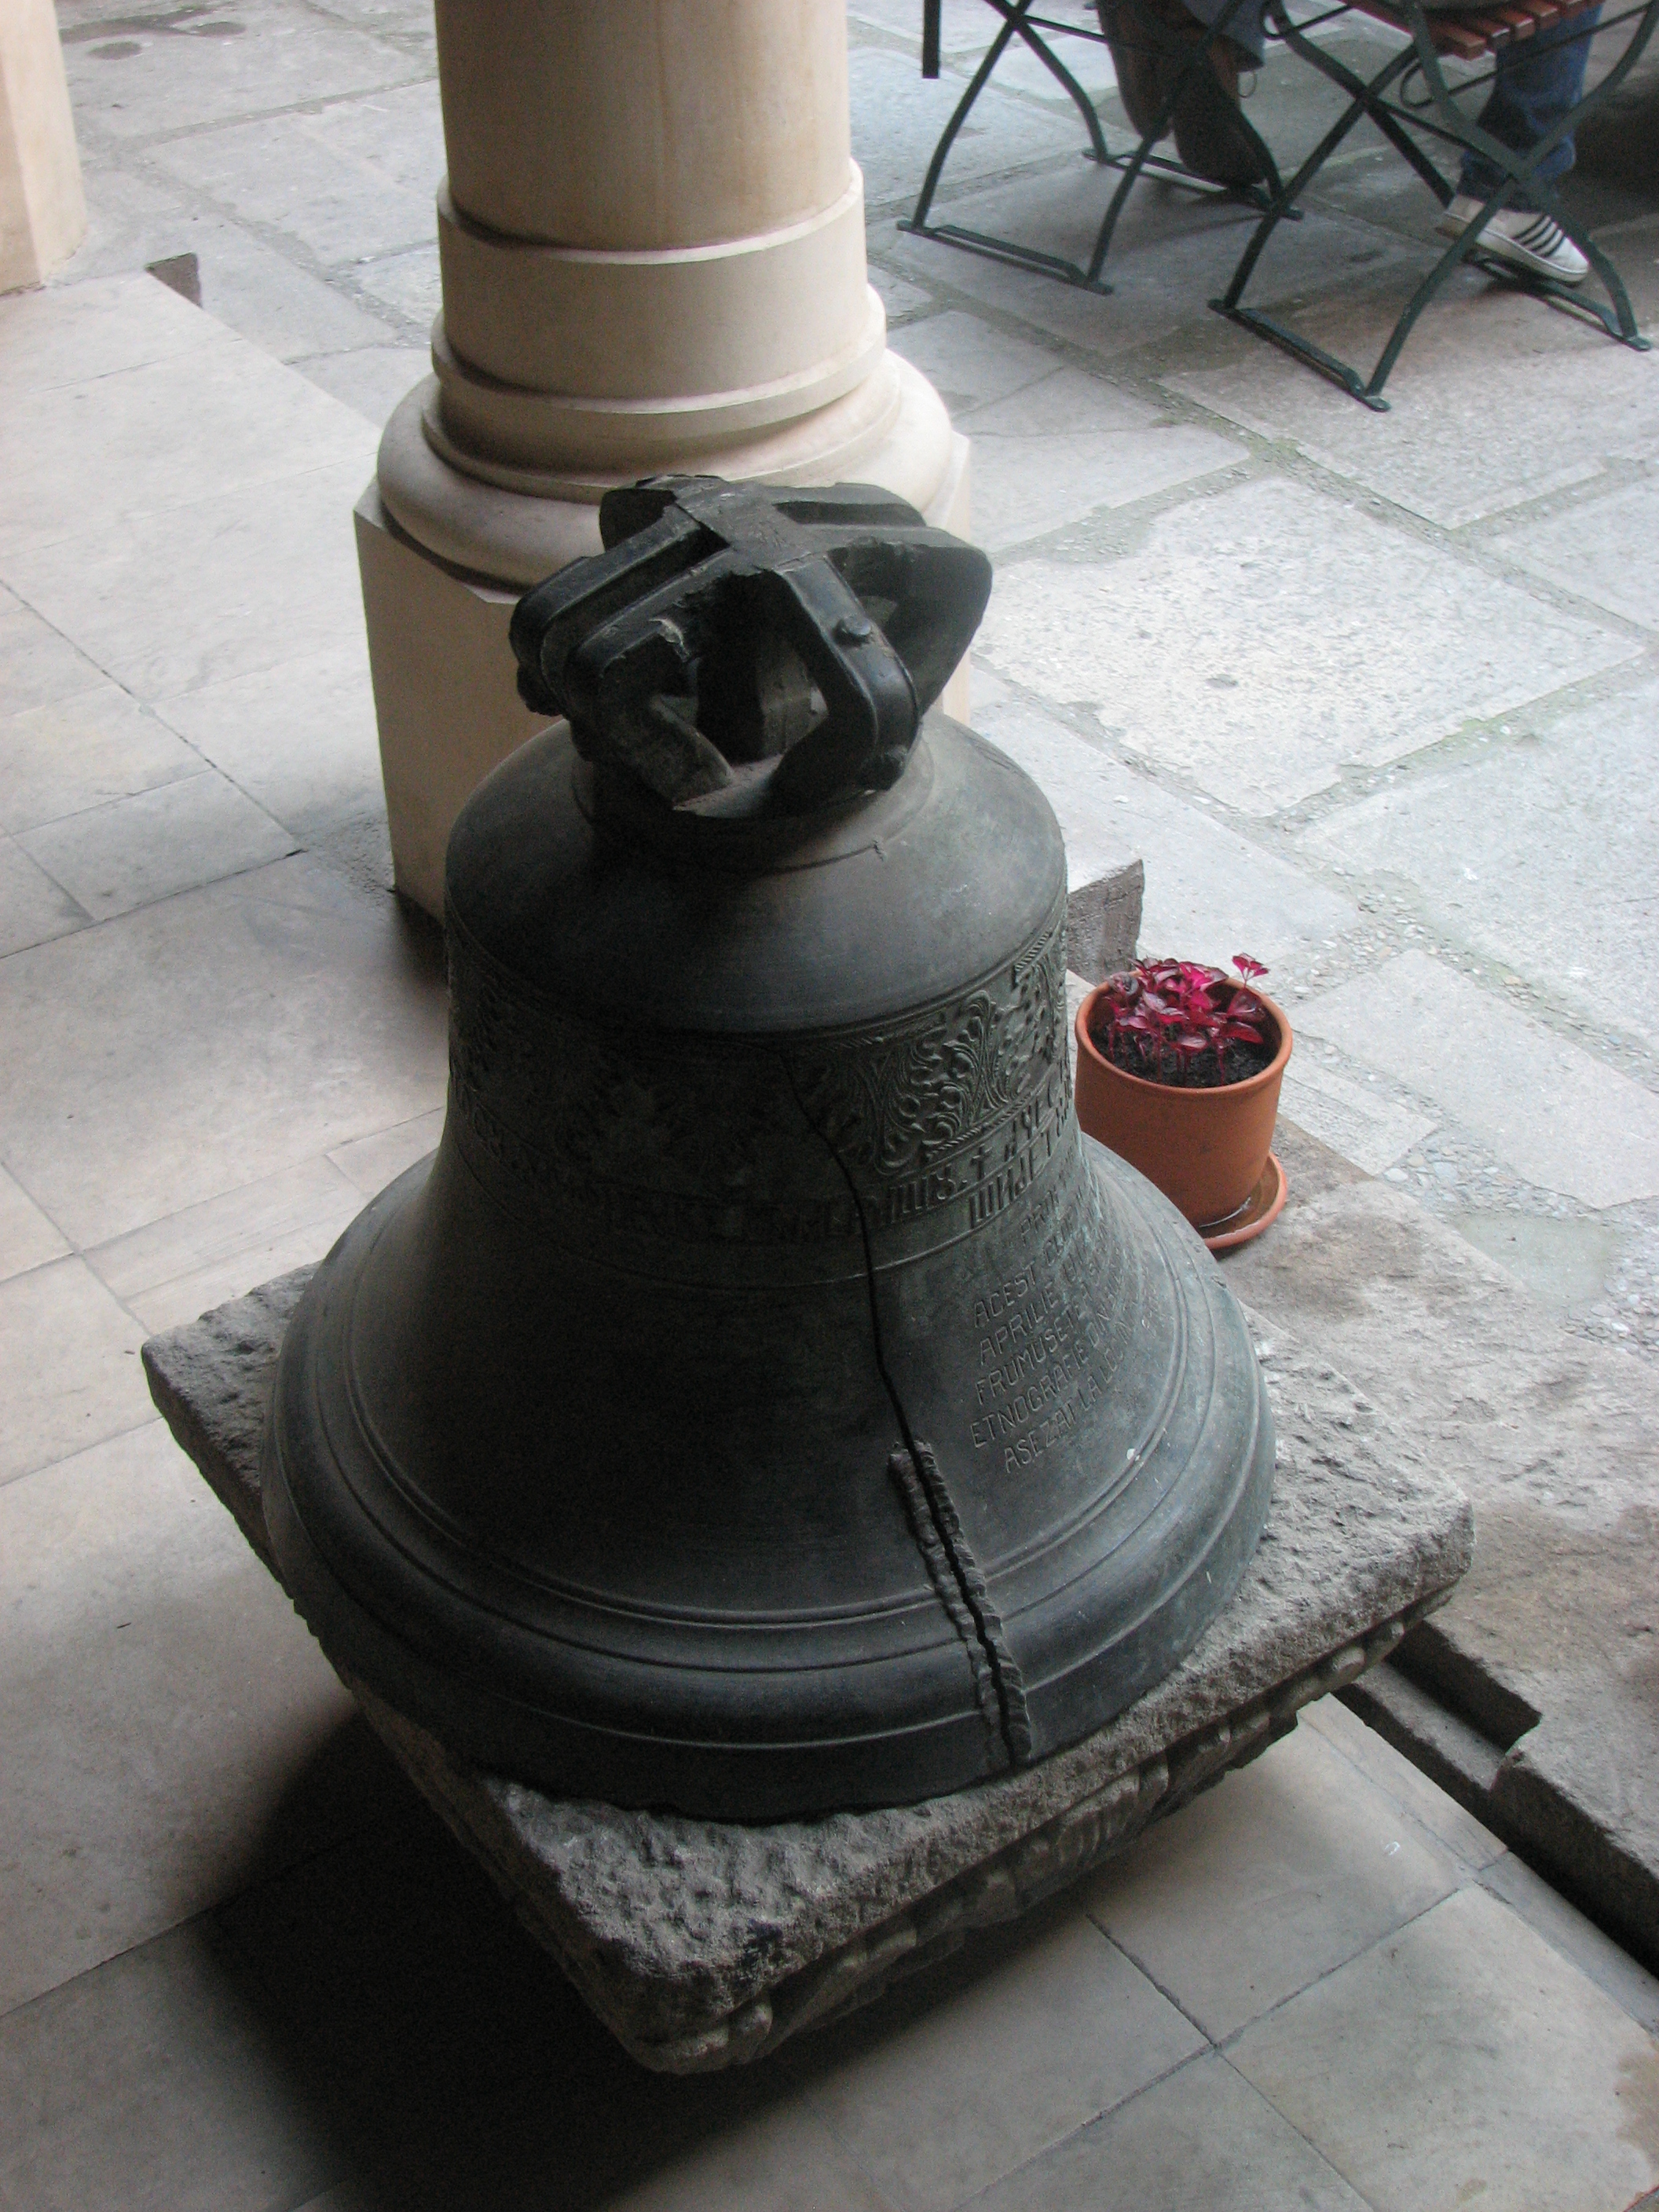
architecture, photography, building, monument, photo, bell, europe, statue, religion, church, christian, musical instrument, photos, sculpture, religious, free, art, cool image, de, footwear, churches, fotografie, christianity, romana, iron, orthodox, eastern, shape, romania, bor, biserica, arhitectura, orthodoxy, romanian, ortodoxa, ortodox, ortodoxia, ortodoxie, cretinism, cretin, ecclesiastical, bisericeasc, cladire, edificiu, stavropoleos